Bona Sforza

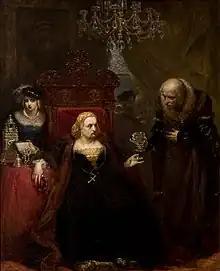
"Poisoning of Queen Bona" painted by Jan Matejko

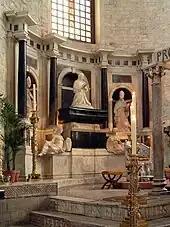
Tomb monument of Bona Sforza in the Basilica di San Nicola, Bari

In February 1556, Bona left Poland for her native Italy with treasures that she had accumulated over 38 years. In May, she reached Bari and took possession of her mother's duchy. She was soon visited by envoys of King Philip II of Spain, who attempted to convince her to give up the duchies of Bari and Rossano in favour of Habsburg Spain. However, Fernando Álvarez de Toledo, 3rd Duke of Alba, the viceroy of Naples, feared a French attack and raised money for troops. Perhaps having ambitions of becoming a viceroy of Naples herself, Bona agreed to lend the Duke of Alba a huge sum of 430,000 ducats at 10% annual interest. The loan was guaranteed by custom duties collected in Foggia and the agreements were signed on both 23 September and 5 December 1556.